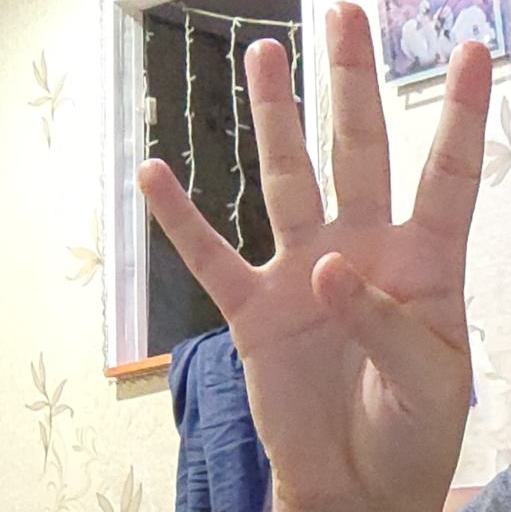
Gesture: four